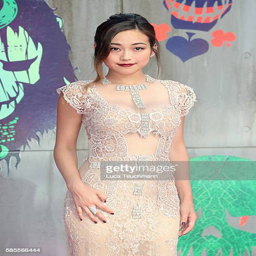
person attends the european premiere